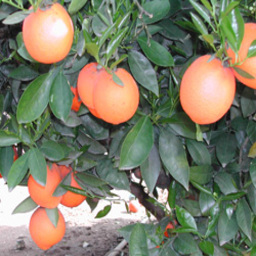
Label: Orange